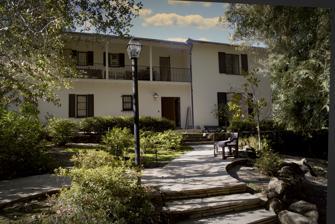
Building: Charles W. Merrill House
Country: United States of America
Year built: 1938
Historic house in California, United States United States historic place Charles W. Merrill House U.S. National Register of Historic Places Show map of California Show map of the United States Location 407 Camino Sobrante Orinda, California Coordinates 37°53′51″N 122°11′17″W / 37.89750°N 122.18806°W / 37.89750; -122.18806 Area 0.8 acres (0.32 ha) Built 1938 Architect Walter H. Ratcliff Landscape architect Mable Symmes Architectural style Spanish Colonial Revival NRHP reference No. 05000251 Added to NRHP April 7, 2005 National Register 05000251 Charles W. Merrill House The Charles W. Merrill House is a 6,000-square-foot residence built in 1938 and located in Orinda , California. Designed by regionally prominent architect Walter H. Ratcliff , of Berkeley, California for mining engineer and San Francisco businessman Charles Washington Merrill . History Built in 1938, the house's architecture reflects elements of Spanish Colonial Revival architecture . However, with the house's two stories, low-pitched roofline, and second-story balcony on the front elevation, it also reflects Monterey style architecture, popular in large California homes built between 1925 and 1940. The house and grounds were designed as a small country estate. The house occupies a hillside location and is sited on two stonework terraces, pierced by three stone staircases placed among gardens designed by landscape architect Mabel Symmes in 1938–1939. The house is significant under Criterion B for its association with the final stage of Charles W. Merrill's long and distinguished career. Merrill lived in the house during the period in which he presided over a highly diversified engineering corporation, with worldwide influence, that had grown from Merrill's pioneering patents and discoveries of the 1890s and 1900s. The house also is significant under Criterion C as an example of the eclecticism that architect Walter H. Ratcliff brought to his architecture. Built in the mature phase of Ratcliff's career, the Merrill House with its elements of Spanish Colonial Revival and Monterey styles reflect Ratcliff's distinctive blend of academic eclecticism and keen awareness of regional topography, climate, and setting. See also National Register of Historic Places listings in Contra Costa County, California References